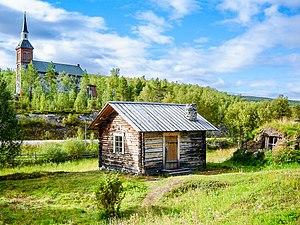
L'église d'Utsjoki est une église située à Utsjoki en Finlande.